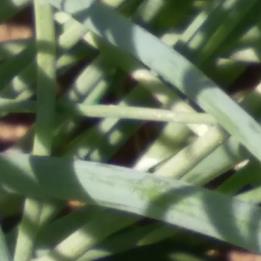
Crop: Onion
Condition: healthy-leaf